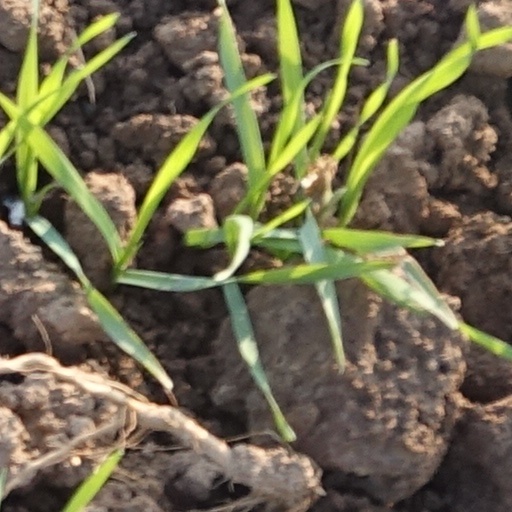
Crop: wheat